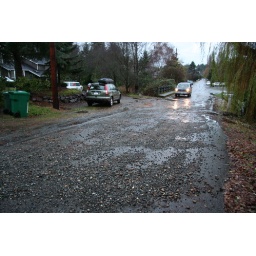
Street bridge over Thornton Creek showing the debris left where the creek overflowed the street earlier.